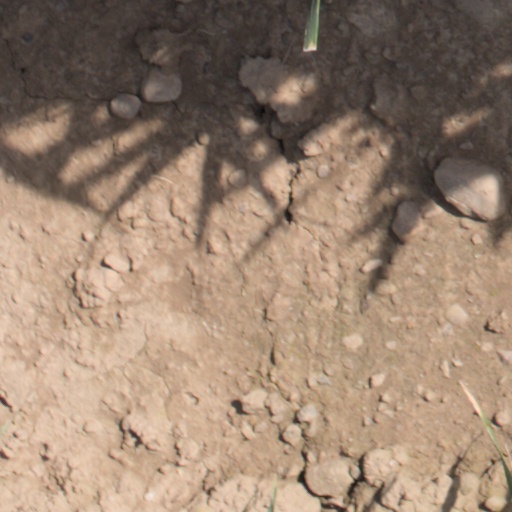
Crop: wheat